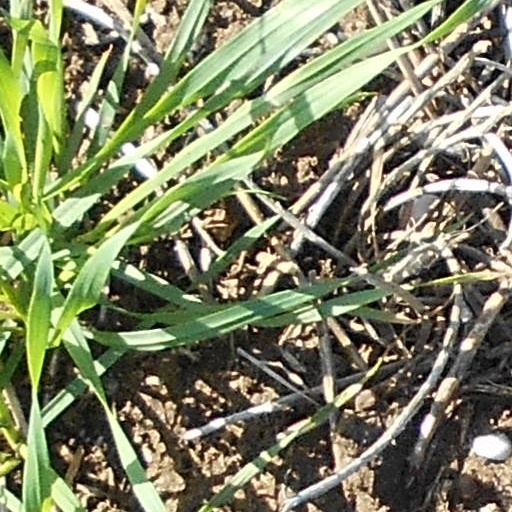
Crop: wheat